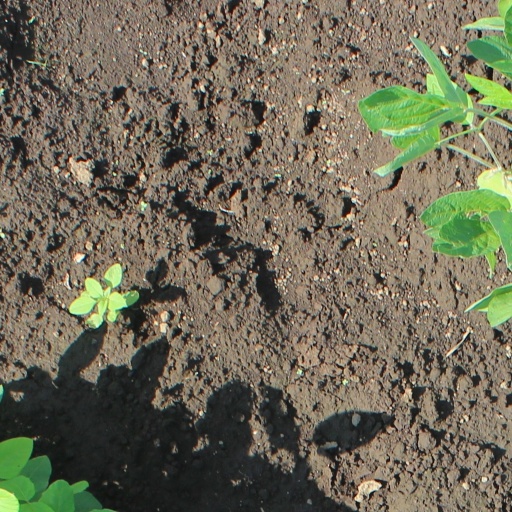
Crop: soybean